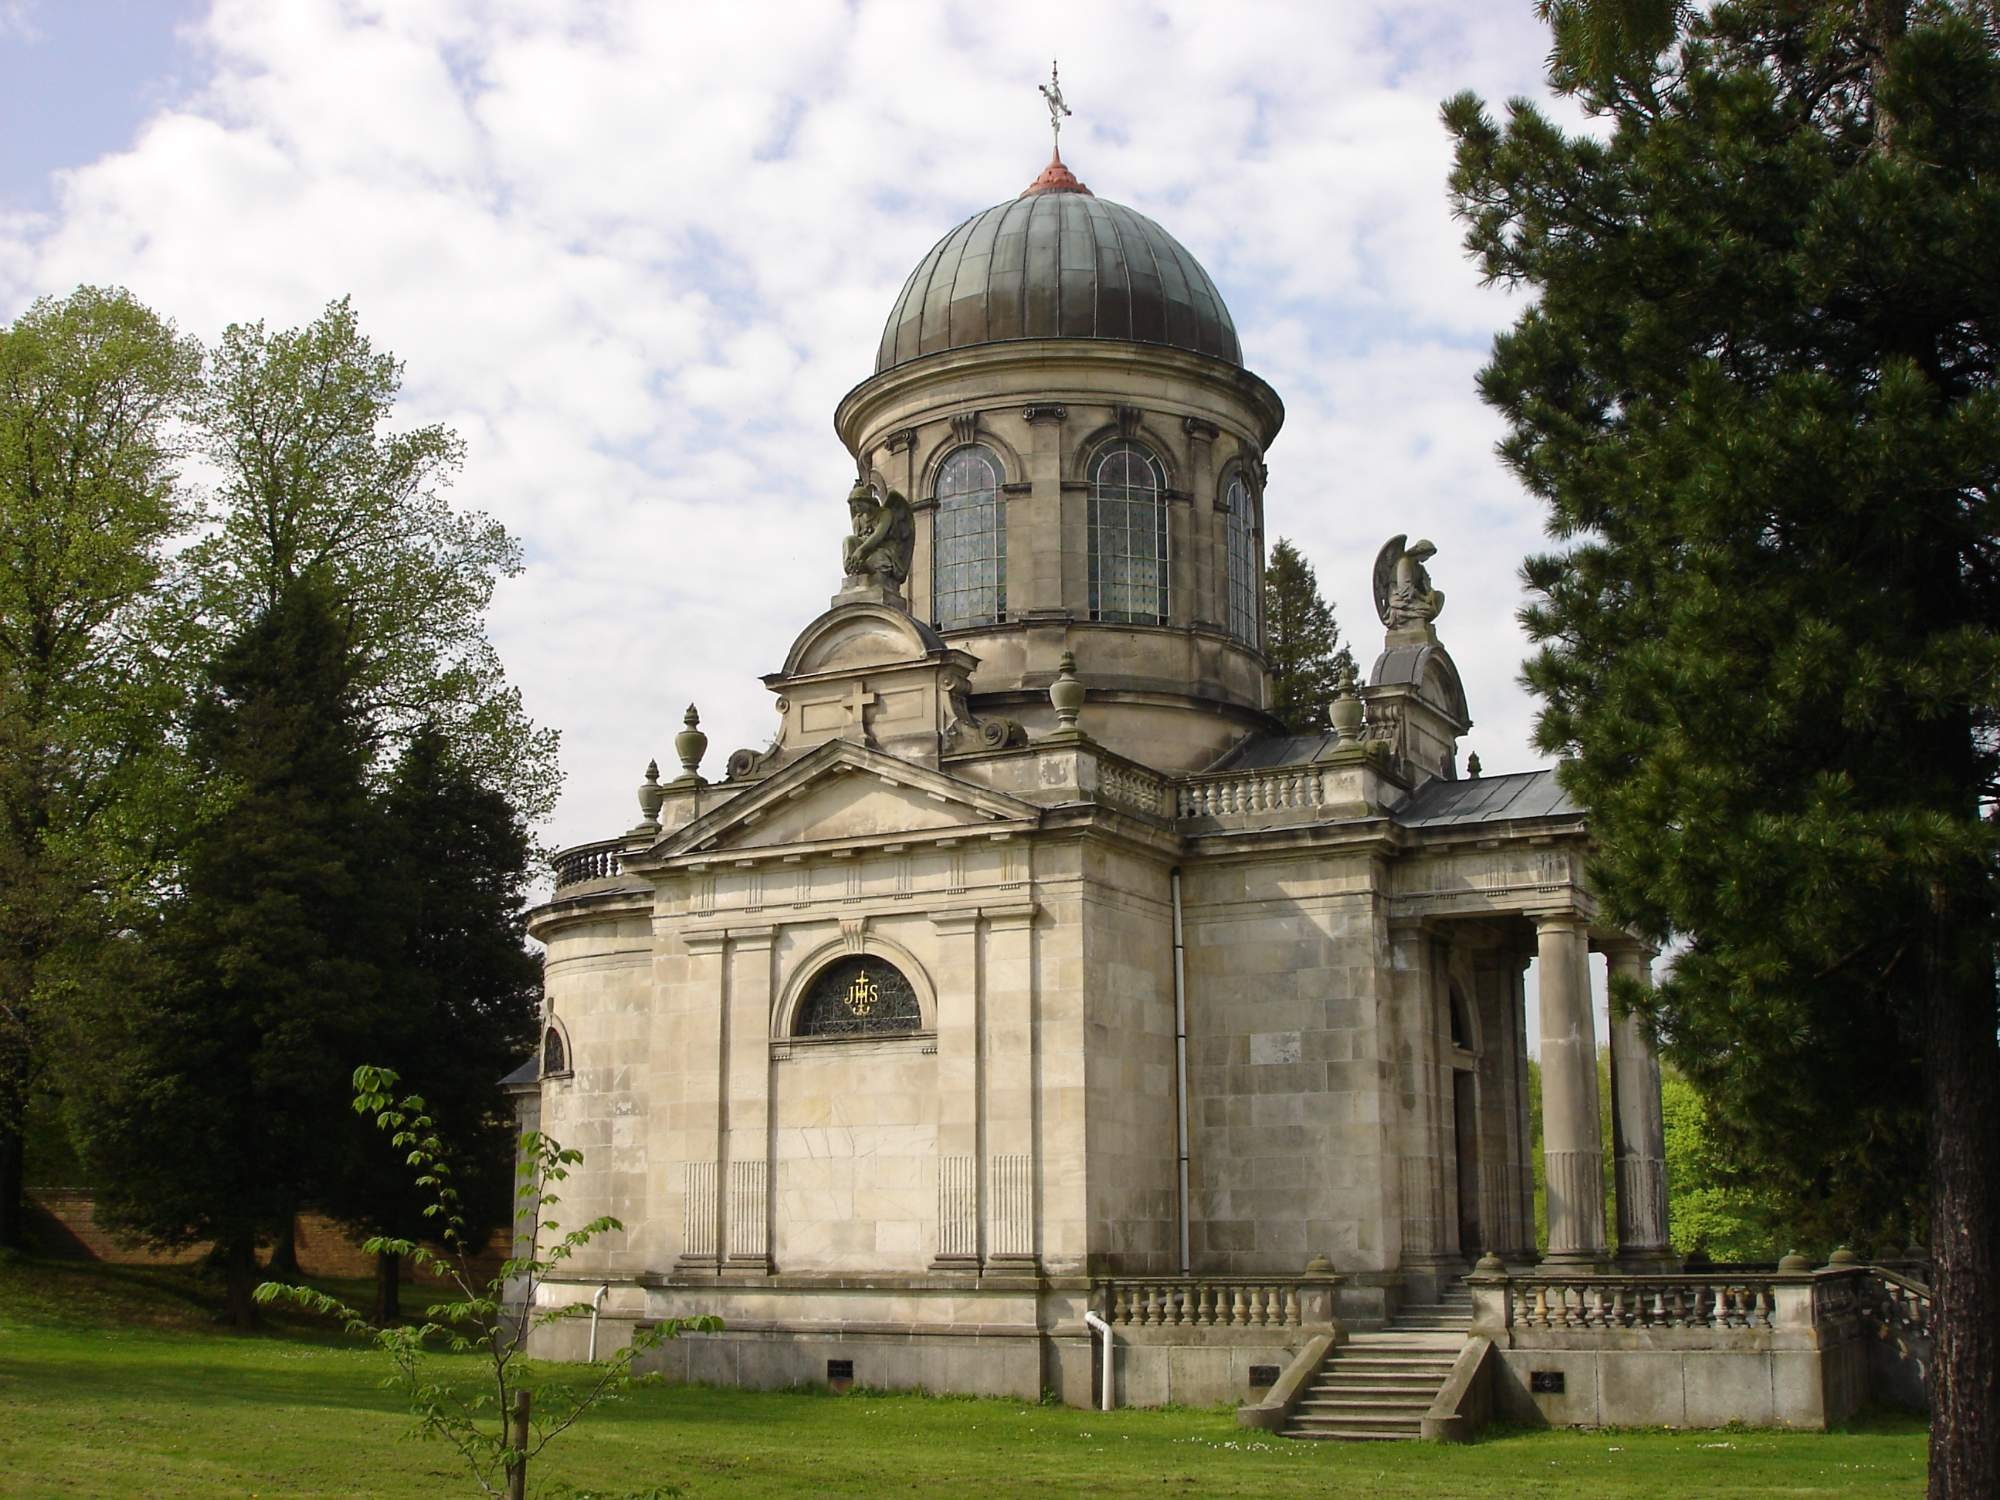
building, monument, church, chapel, place of worship, monastery, tomb, mausoleum, the tomb of the klinger, mausoleum klinger, nov m sto pod smrkem